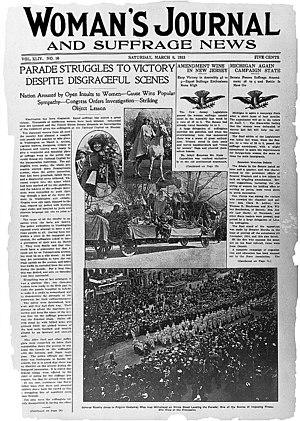
Le défilé pour le suffrage féminin en 1913, officiellement appelé « Woman suffrage procession » ou Woman suffrage parade en Anglais, est le premier défilé de suffragistes à Washington, organisé par Alice Paul pour la National American Woman Suffrage Association. Des milliers de suffragistes défilent sur Pennsylvania Avenue à Washington, DC, le lundi 3 mars 1913. L'événement est programmé la veille de l'investiture du président Woodrow Wilson pour «marcher dans un esprit de protestation contre l'organisation politique actuelle de la société, dont les femmes sont exclues», comme indiqué dans le programme officiel. La marche et l'attention qu'elle suscite sont déterminantes pour l'avancement du suffrage féminin aux États-Unis.
Le Woman's Journal était un journal américain traitant des droits des femmes publié de 1870 à 1931.